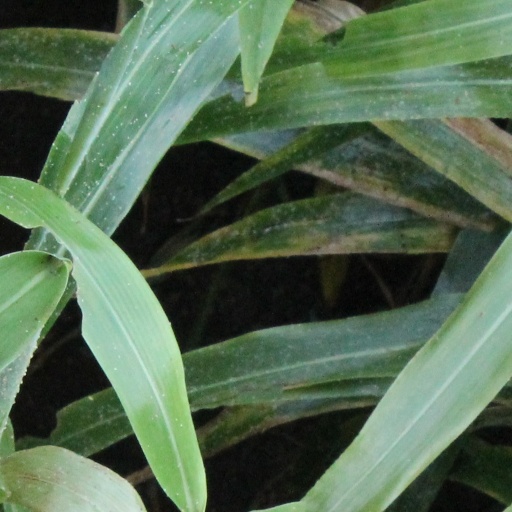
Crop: sorghum